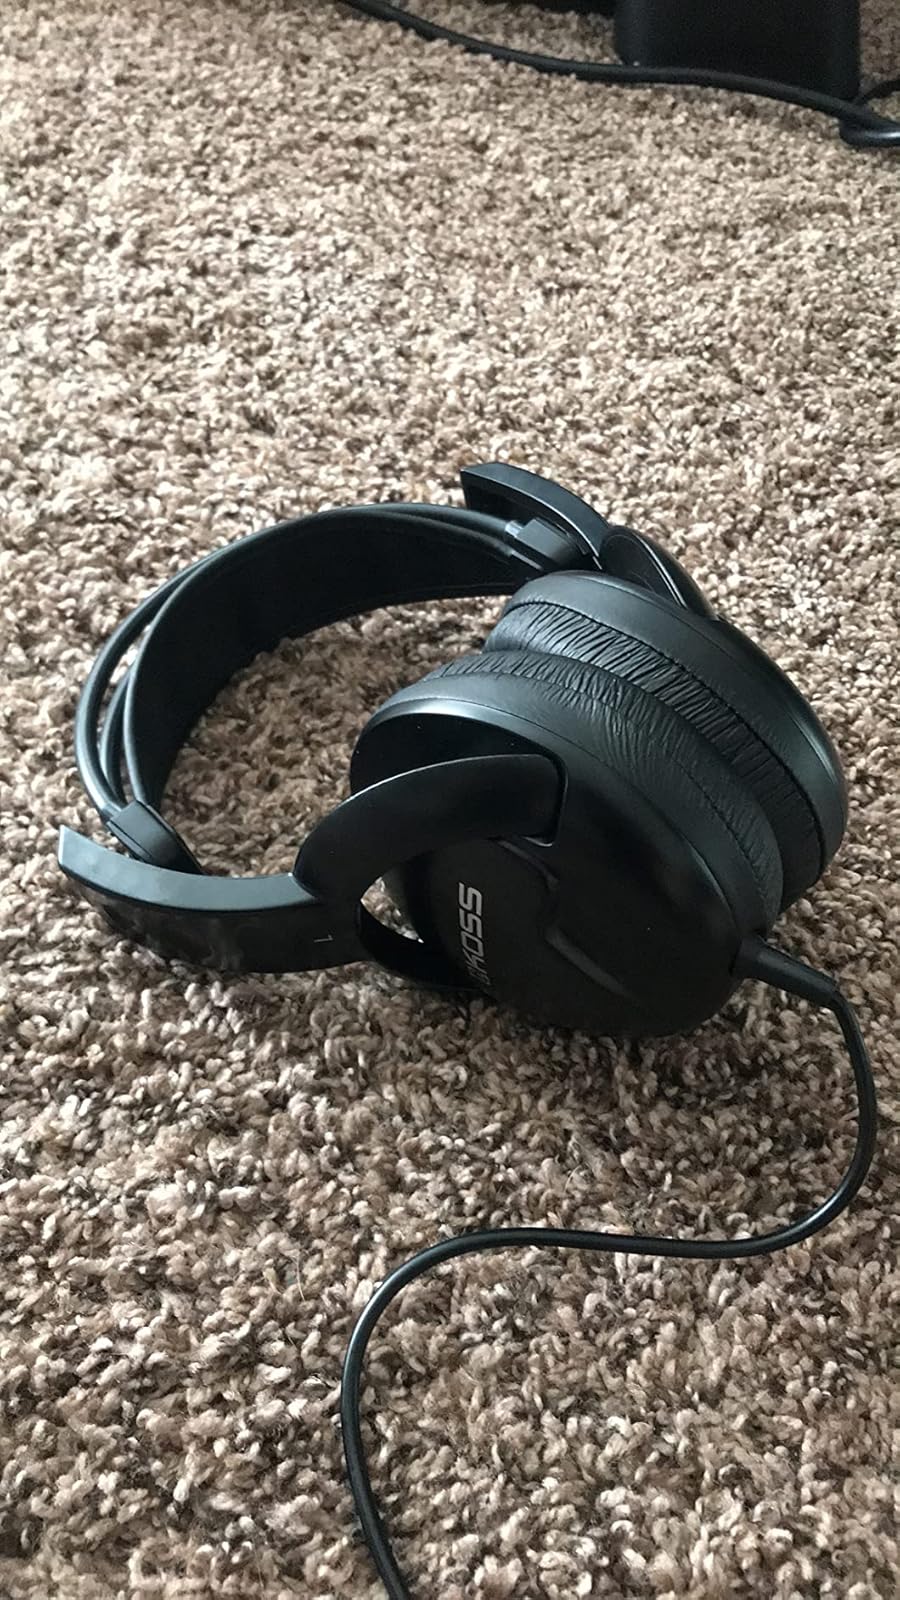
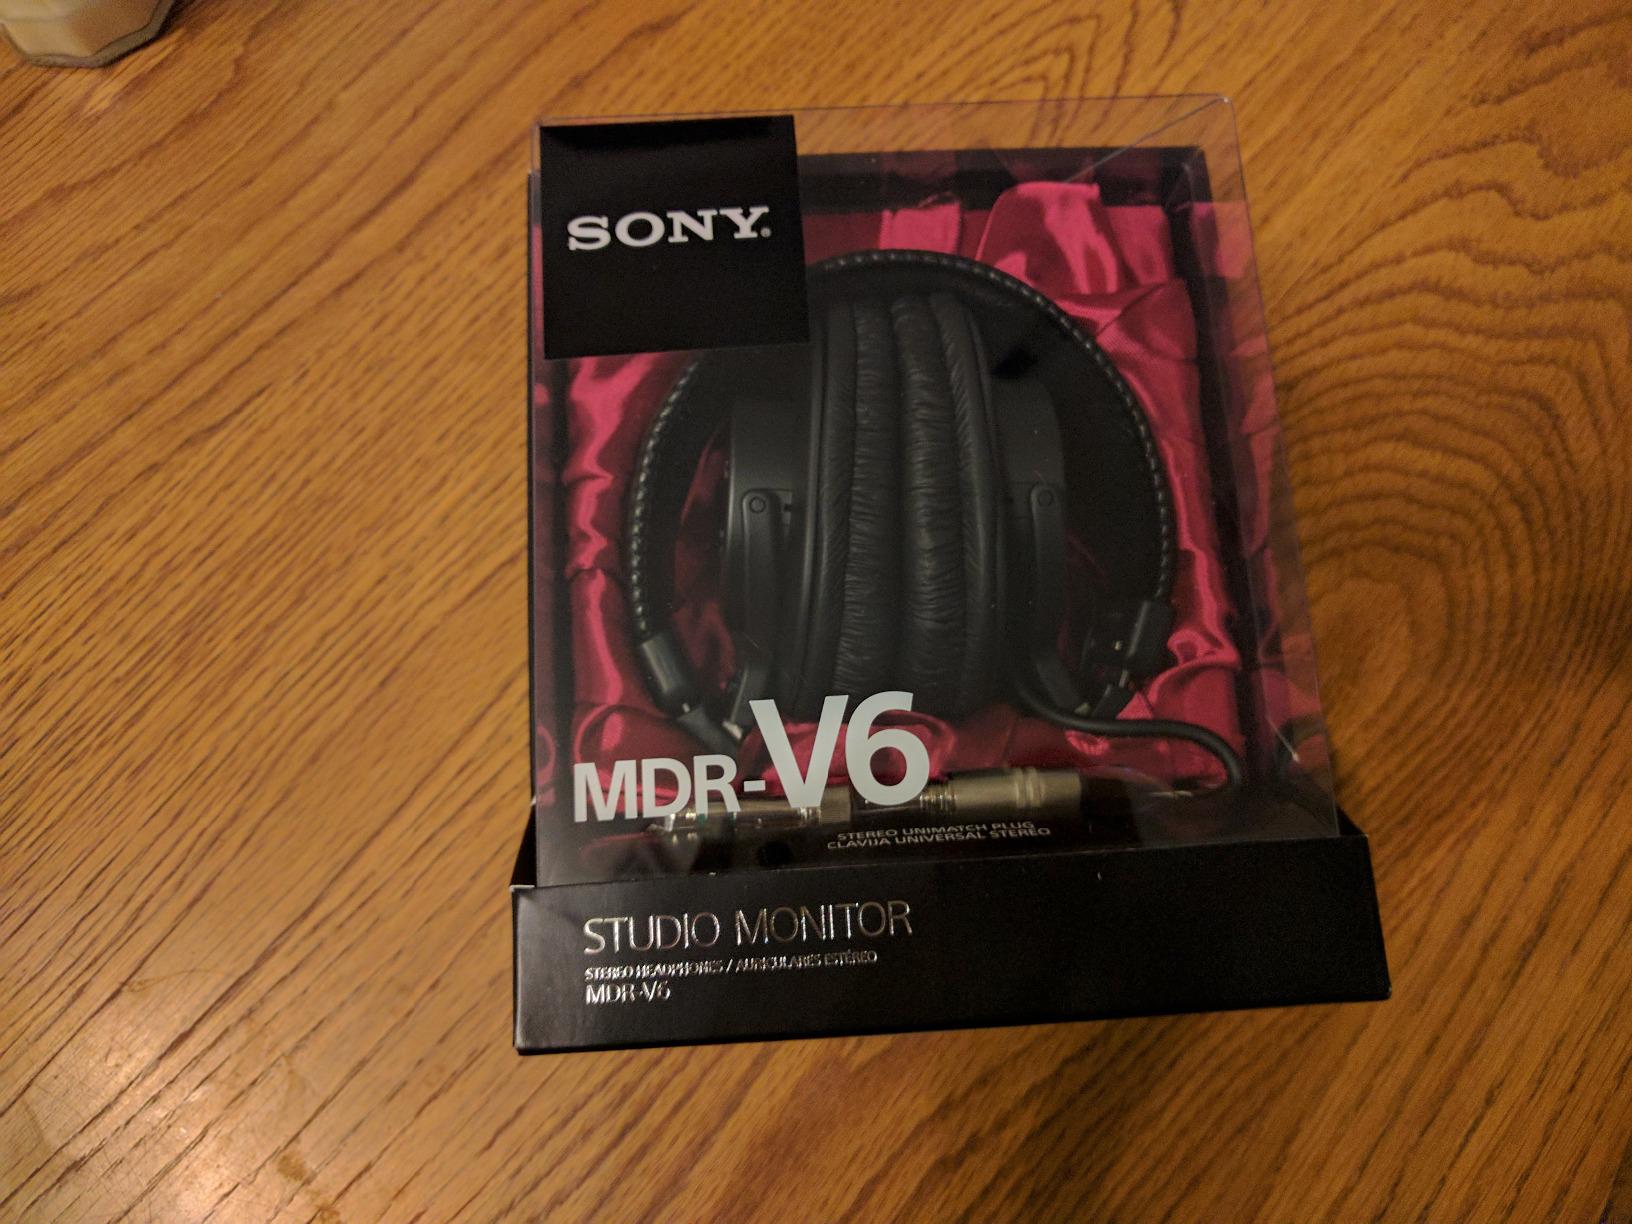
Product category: headphones
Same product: no